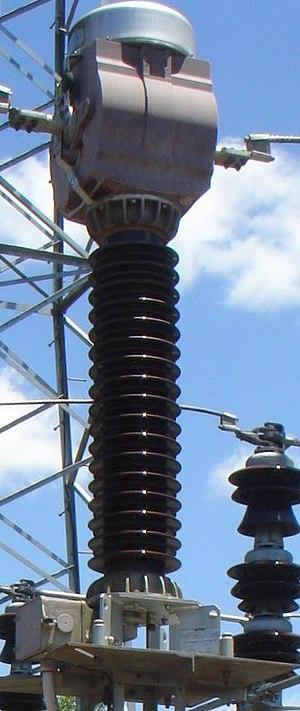
Selon la définition de la Commission électrotechnique internationale, un transformateur de courant est un transformateur de mesure dans lequel le courant secondaire est, dans les conditions normales d'emploi, pratiquement proportionnel au courant primaire et déphasé par rapport à celui-ci d'un angle voisin de zéro pour un sens approprié des connexions.